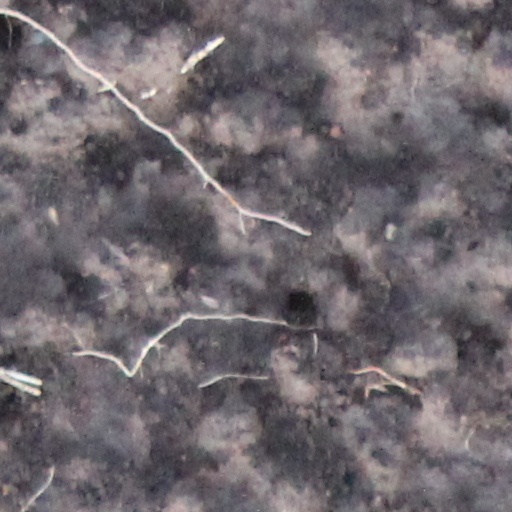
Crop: wheat